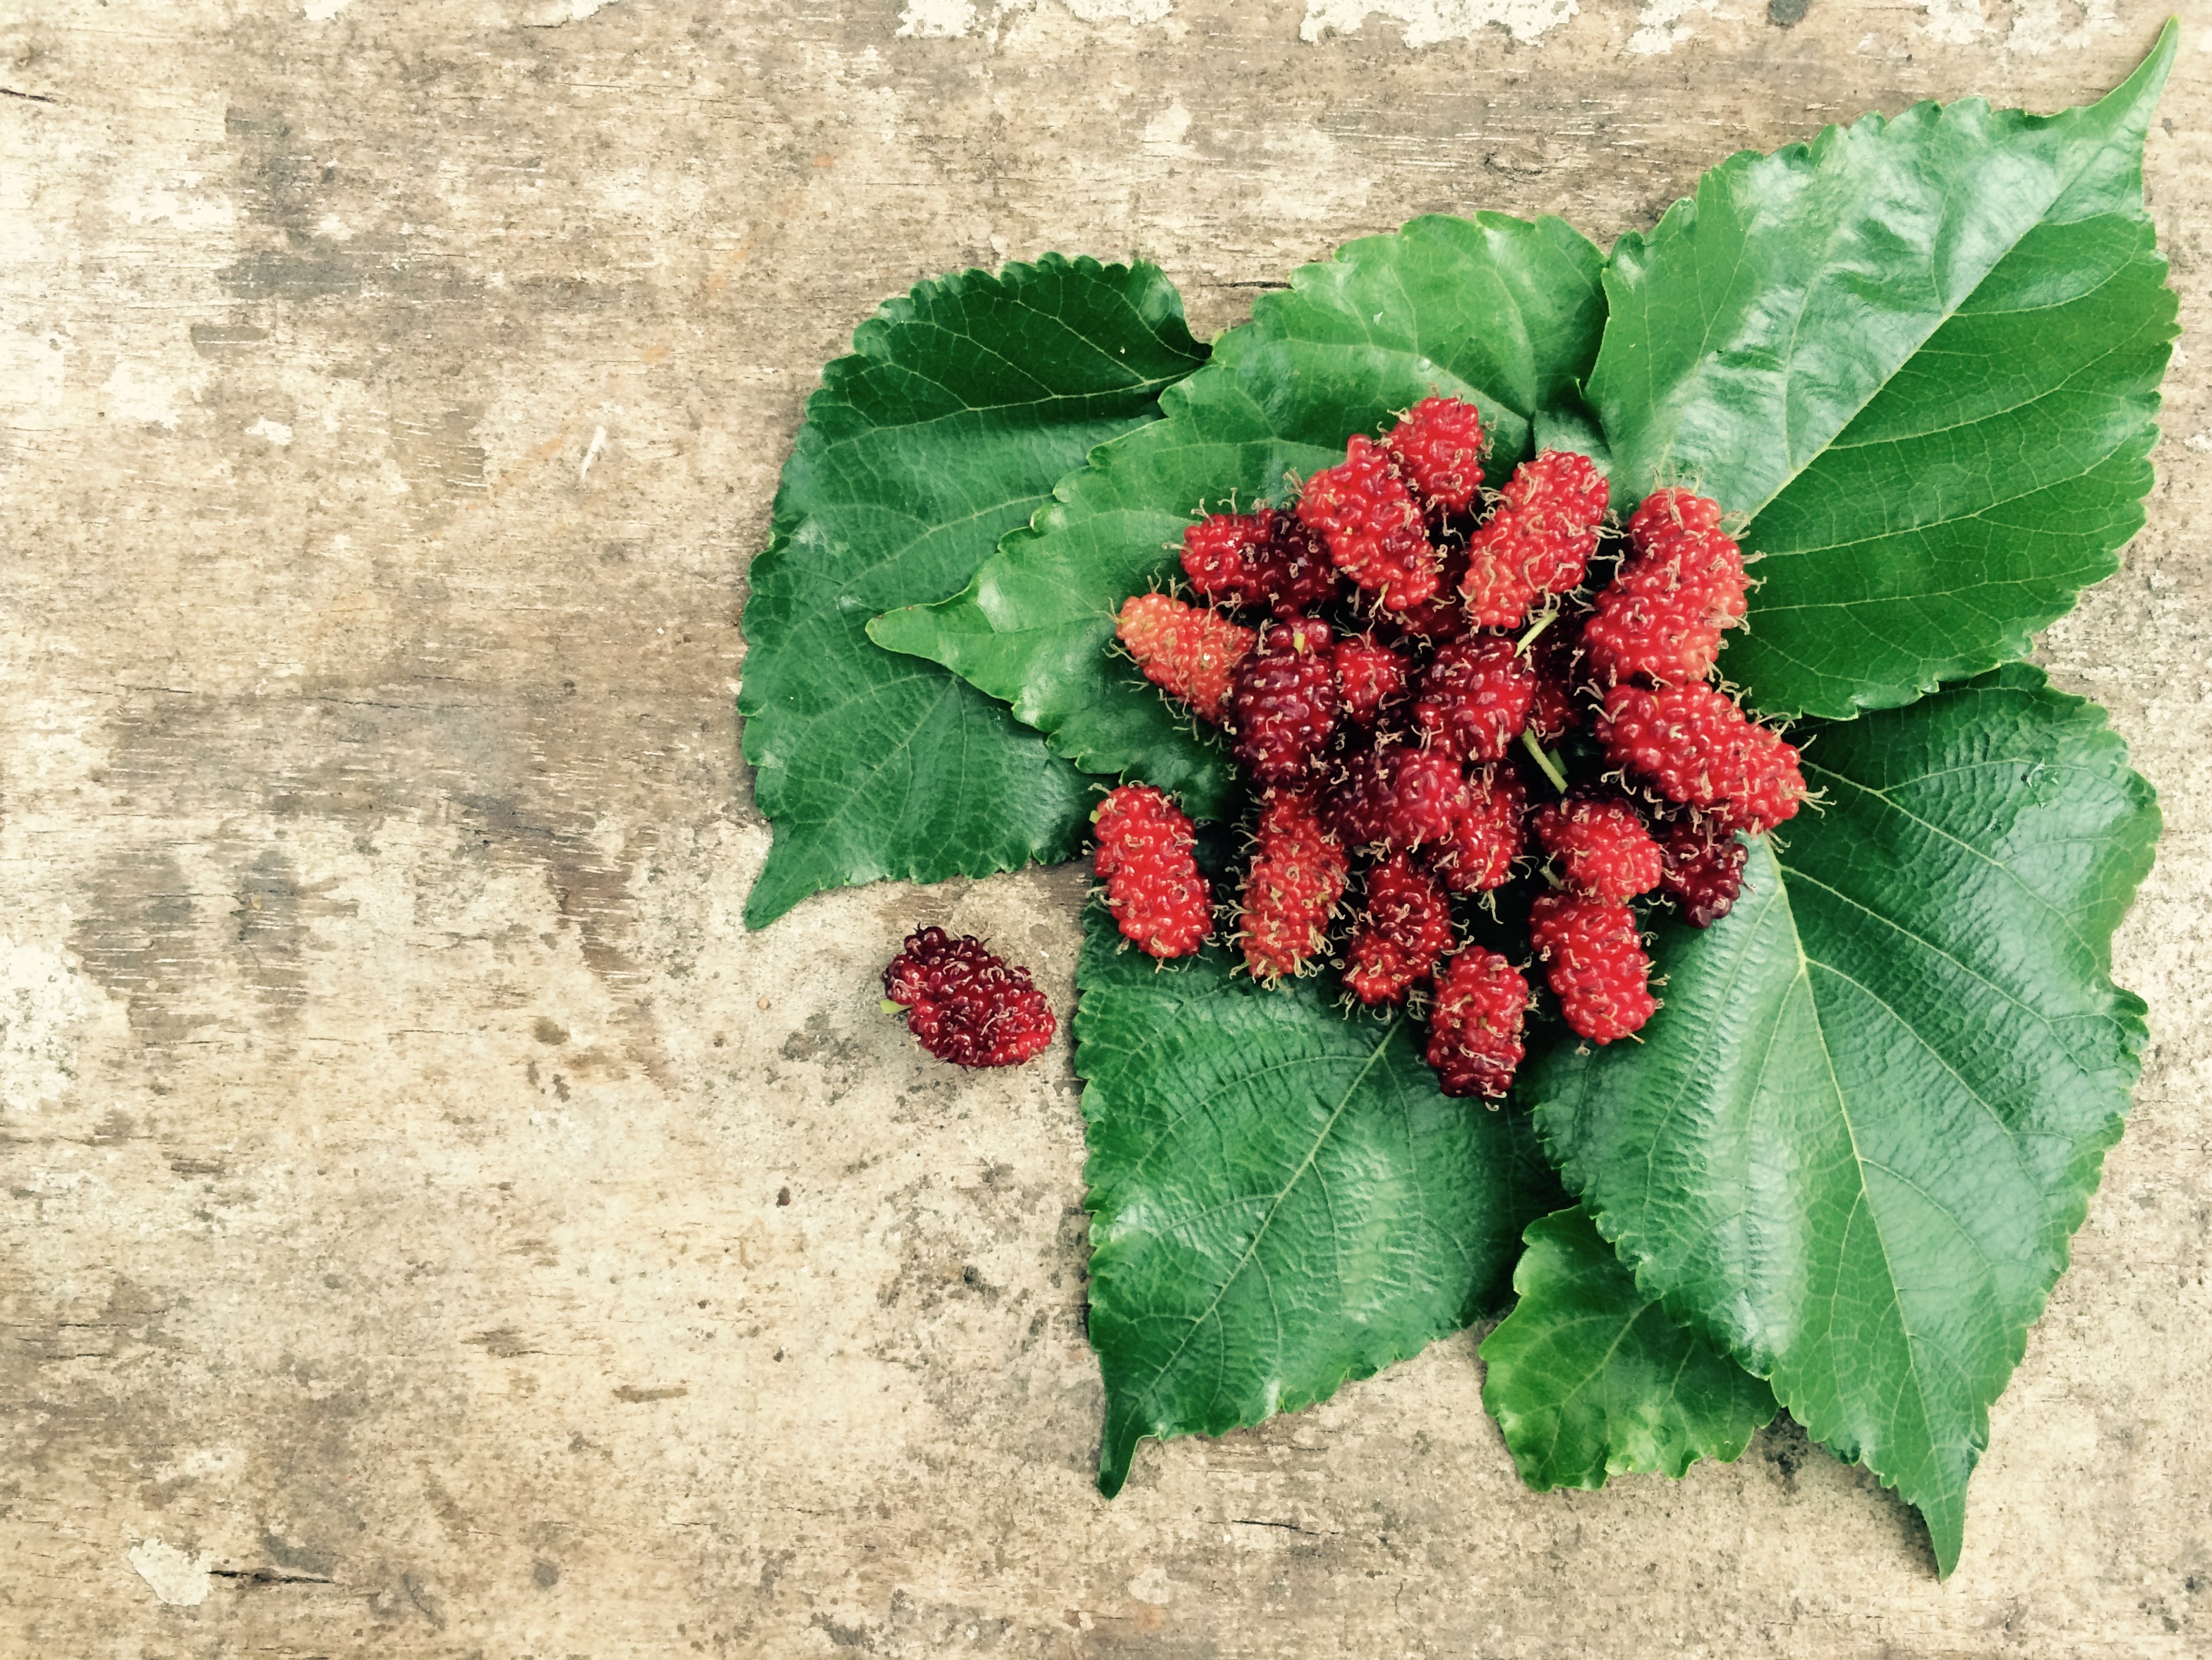
plant, leaf, flower, food, green, red, herb, produce, soil, botany, flora, leaves, fruits, flowering plant, mulberries, annual plant, land plant